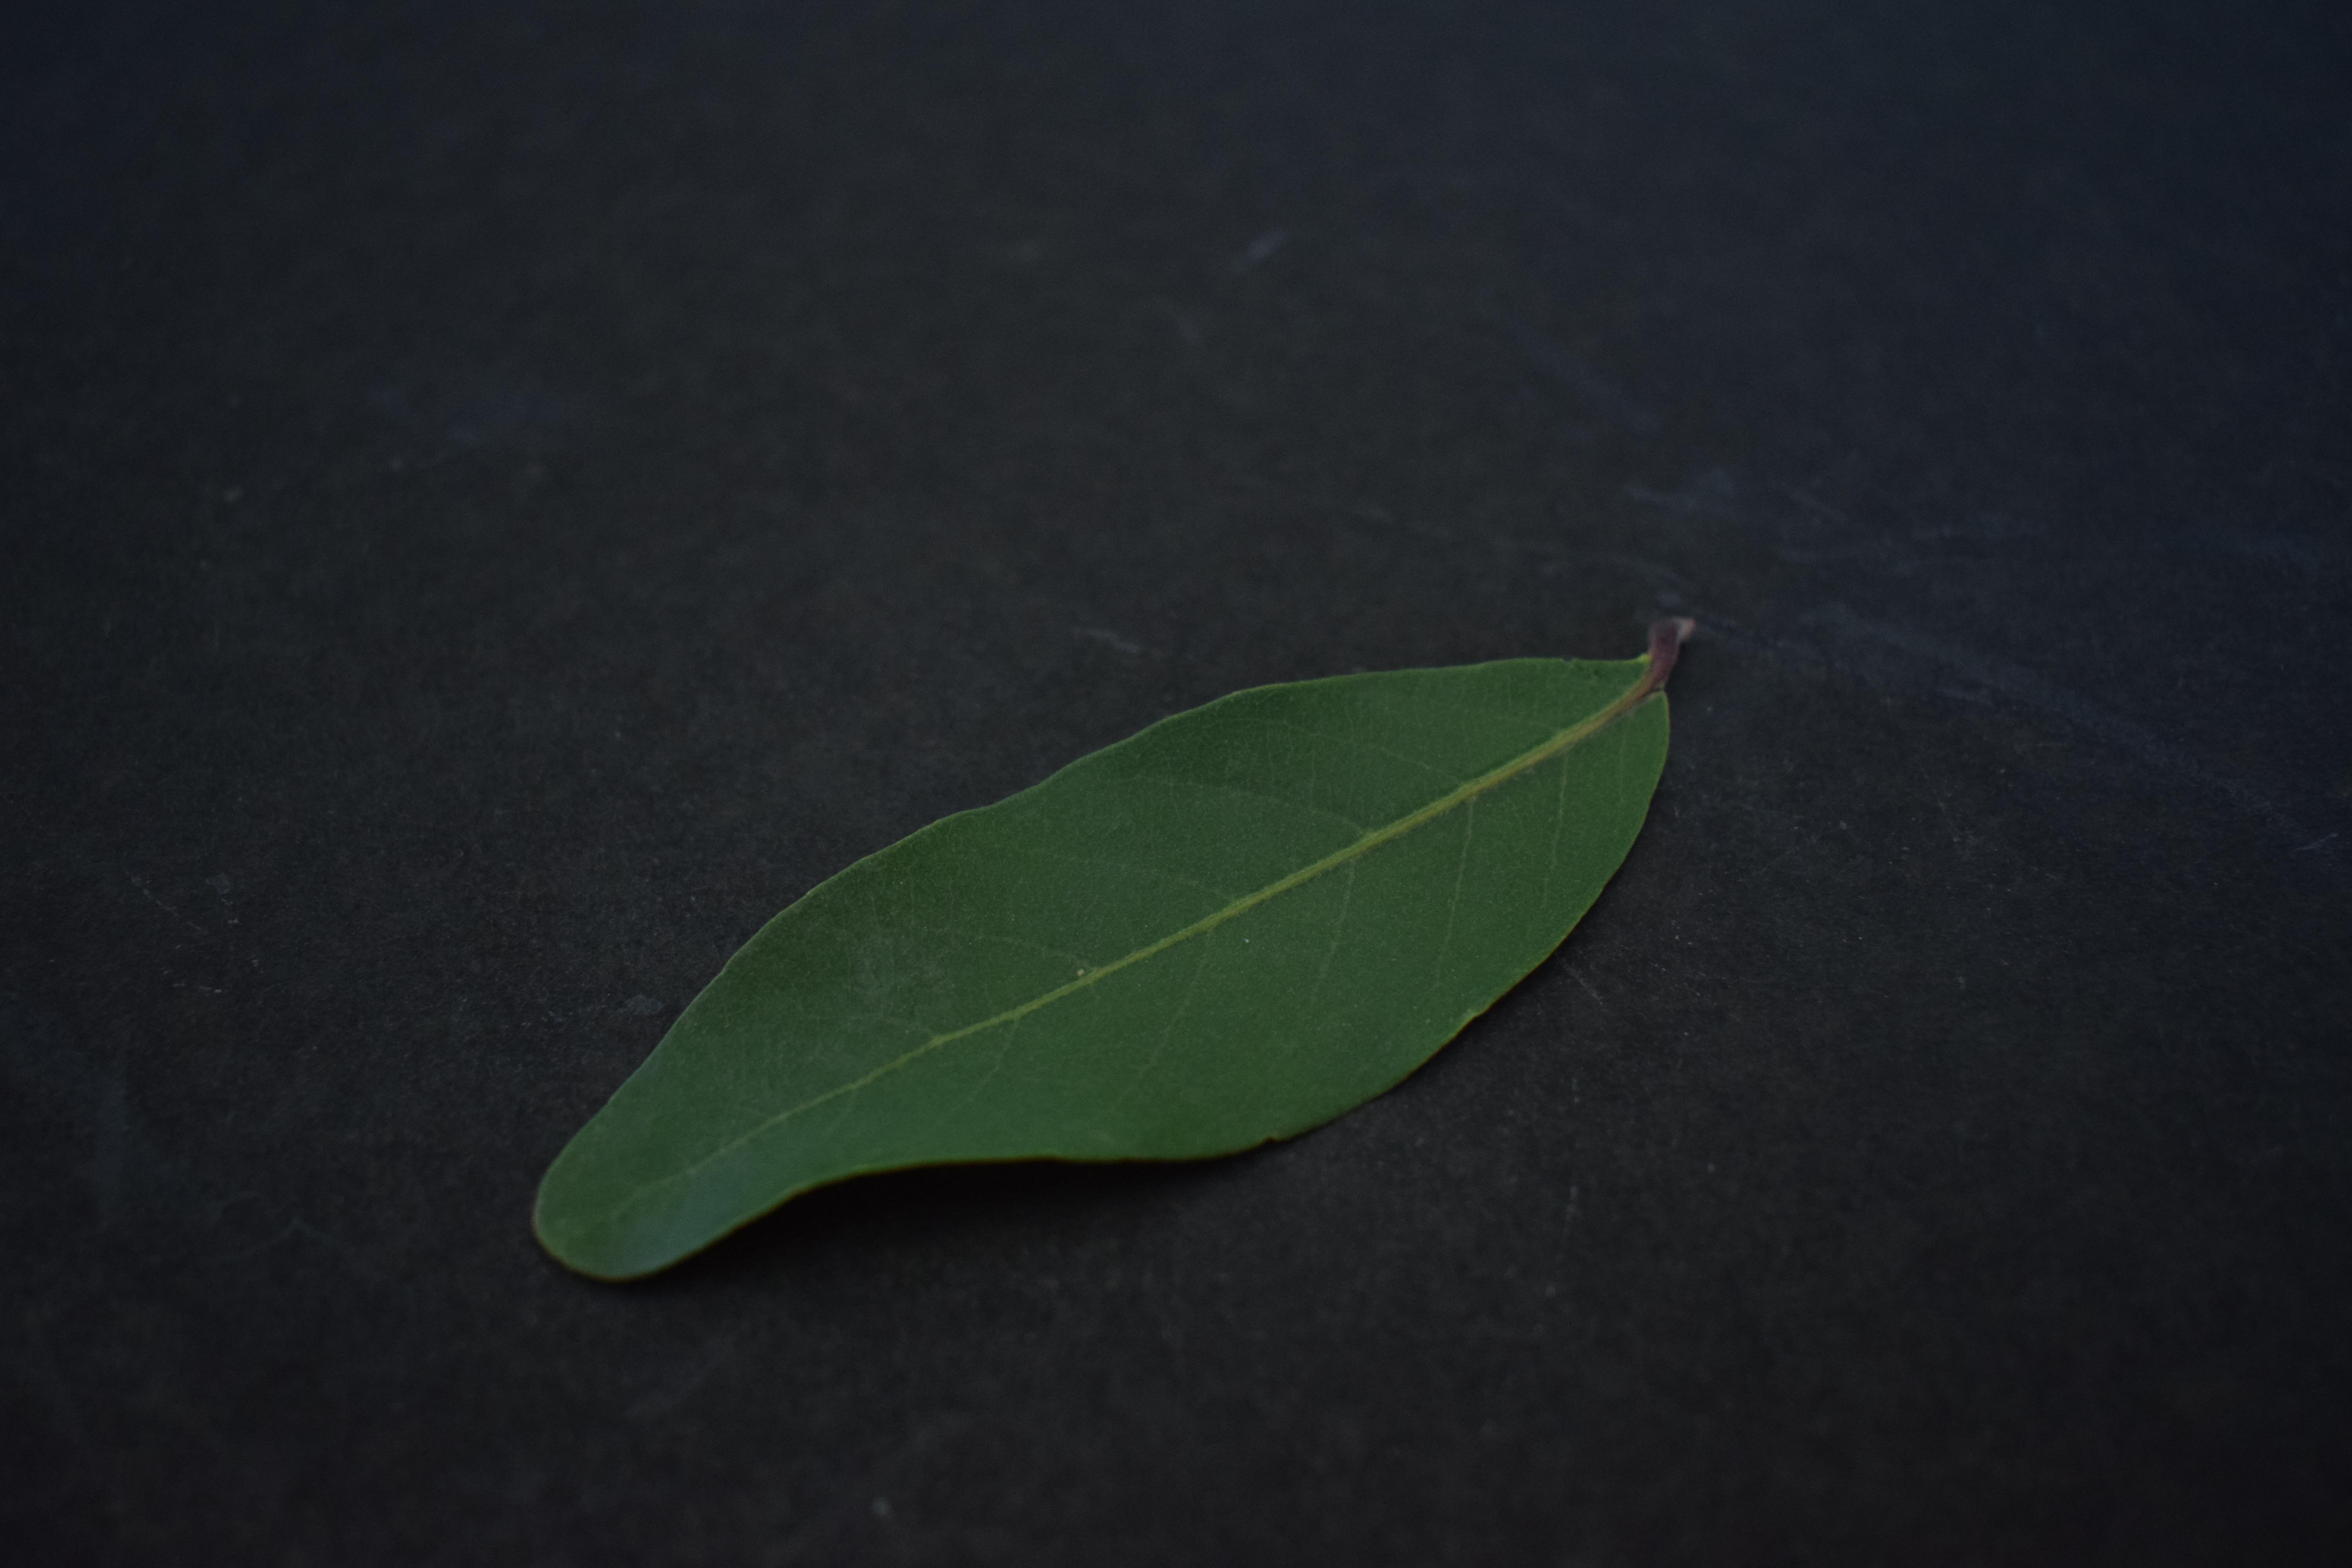
Plant species: Arjun